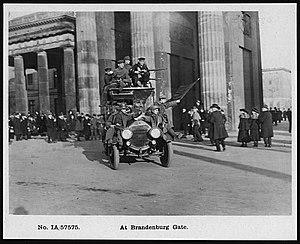
La Volksmarinedivision, terme traduit par division de la marine populaire, division de la marine du peuple ou division navale populaire, est une unité irrégulière de l'armée allemande formée pendant la révolution allemande de 1918-1919 par les marins mutinés de la flotte de Kiel, rejoints par d'autres éléments révolutionnaires. En novembre 1918, elle est appelée par le gouvernement provisoire pour défendre les nouvelles institutions. Elle occupe le palais impérial de Berlin et participe aux troubles politiques sous la république de Weimar avant d'être dissoute à l'issue de la grève générale de mars 1919. Il convient de ne pas la confondre avec la division de marine allemande, unité d'infanterie de marine de la Première Guerre mondiale.